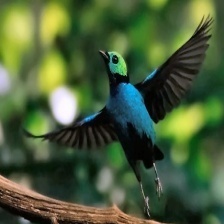
Species: PARADISE TANAGER
Scientific name: TANGARA CHILENSIS